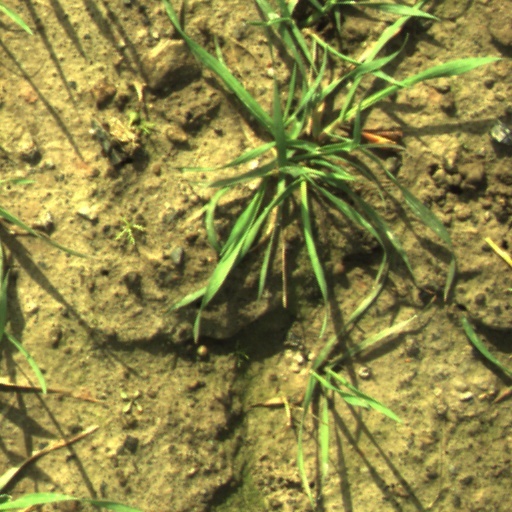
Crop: wheat